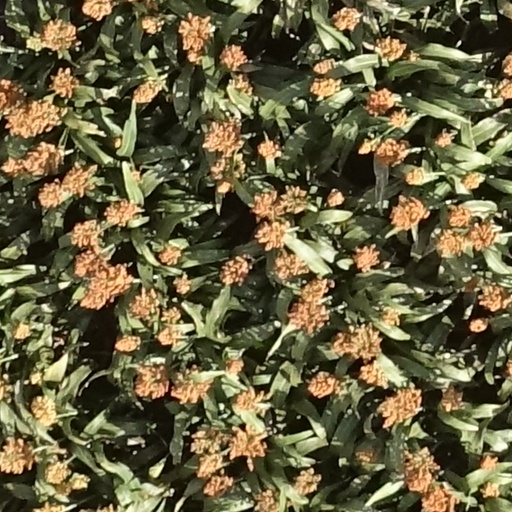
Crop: sorghum